Sucre (state)

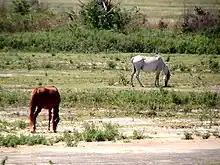
Horses in Casanay, Sucre State

Most mammals are bats, which have an important role in the pollination of numerous plants and in the dispersal of seeds.